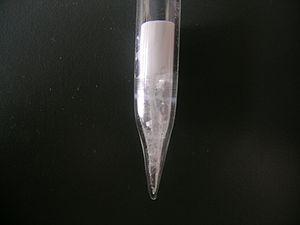
Le cadmium est l'élément chimique de numéro atomique 48, de symbole Cd. Le corps simple cadmium est un métal.